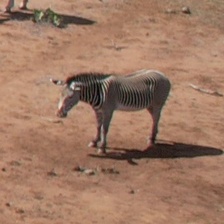
Pose orientation: left